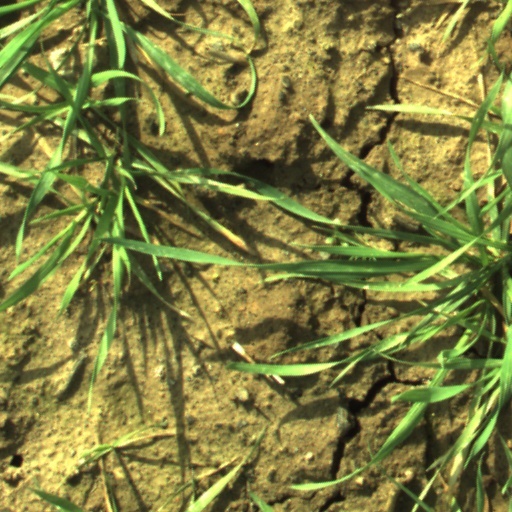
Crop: wheat